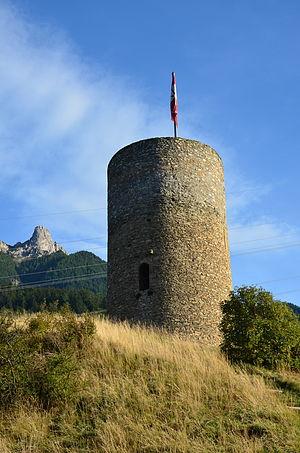
Saxon est une commune suisse du canton du Valais, située dans le district de Martigny.